Kamishibai

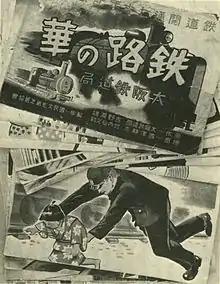
Boards for the story "Shimizu Taemon Died at his Post"

The popularity of declined at the end of the Allied Occupation and the introduction of television, known originally as ("electric ") in 1953. With television bringing larger access to a variety of entertainment, many artists and narrators lost their work, with the former turning to drawing , bringing new talent and narrative to this growing genre.